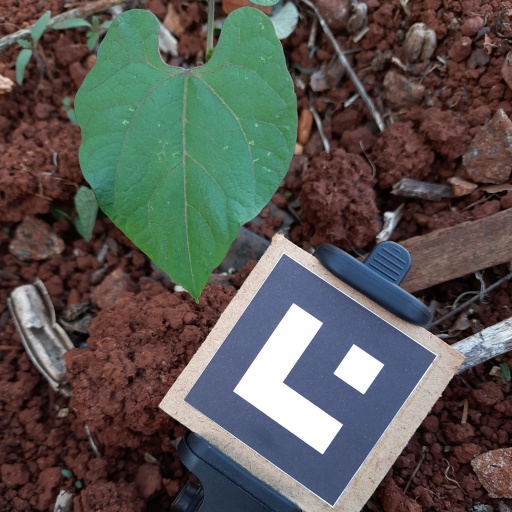
Observations: wavy surface, no eating holes, under shade